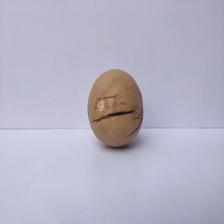
Size: Spoiled